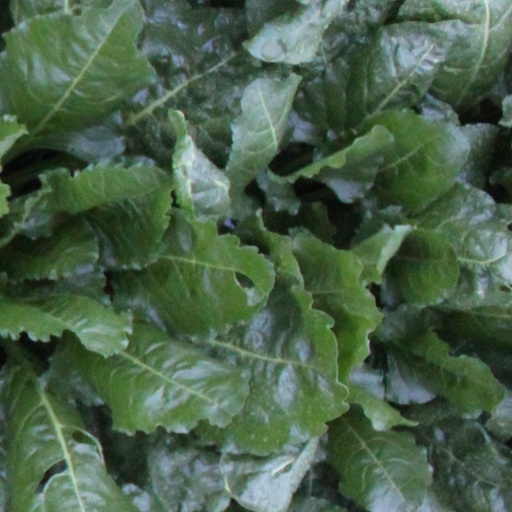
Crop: sugar beet